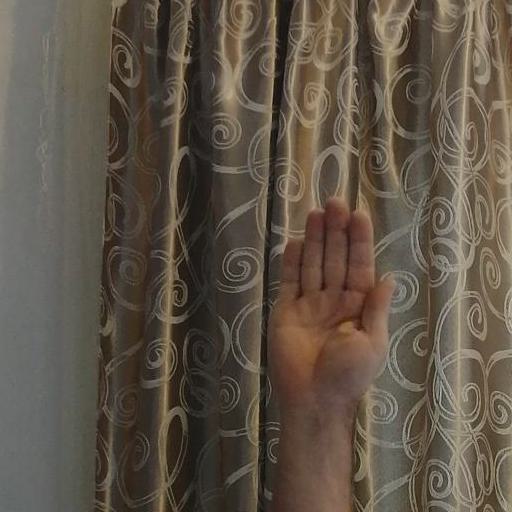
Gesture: stop